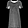
Label: Dress